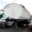
Label: truck